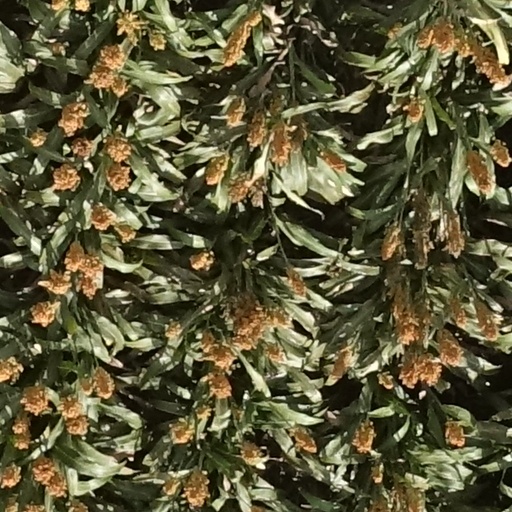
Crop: sorghum